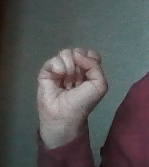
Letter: saad